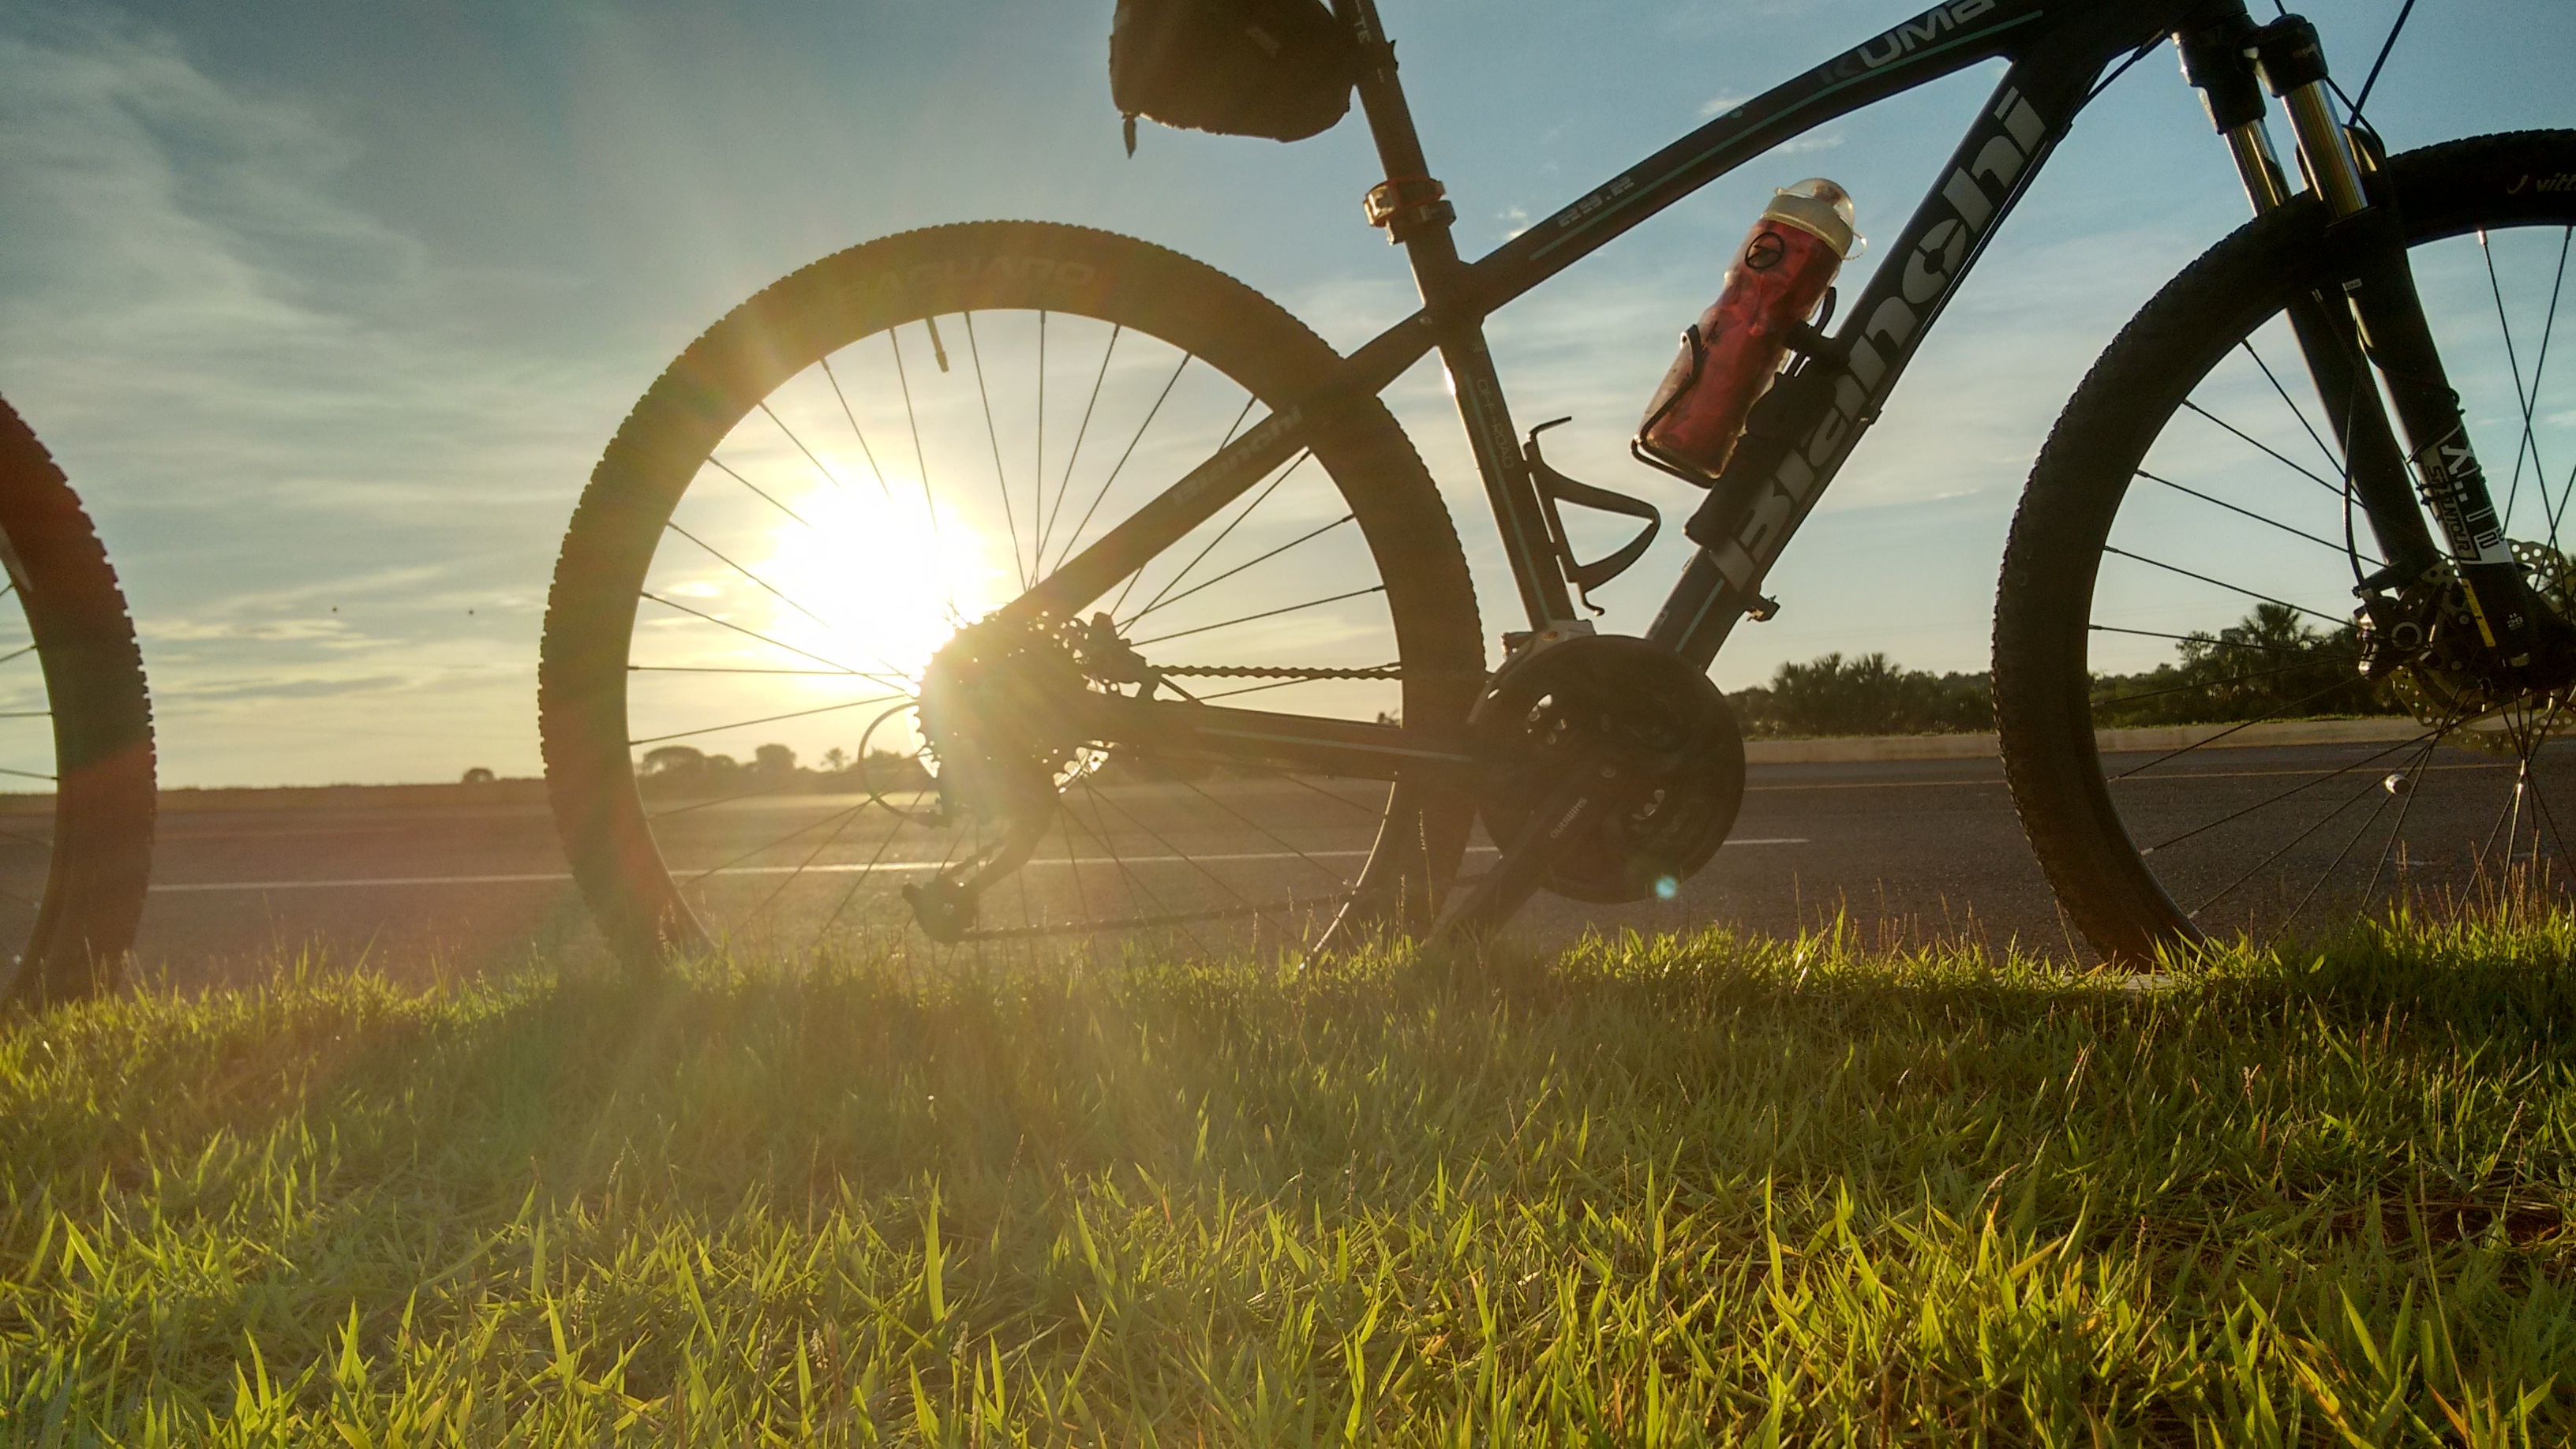
landscape, tree, nature, grass, plant, sky, sunrise, sunset, field, meadow, wheel, prairie, sunlight, morning, bicycle, bike, summer, spoke, yellow, mountain bike, cycling, holidays, grassland, sol, grass family, road bicycle, hybrid bicycle